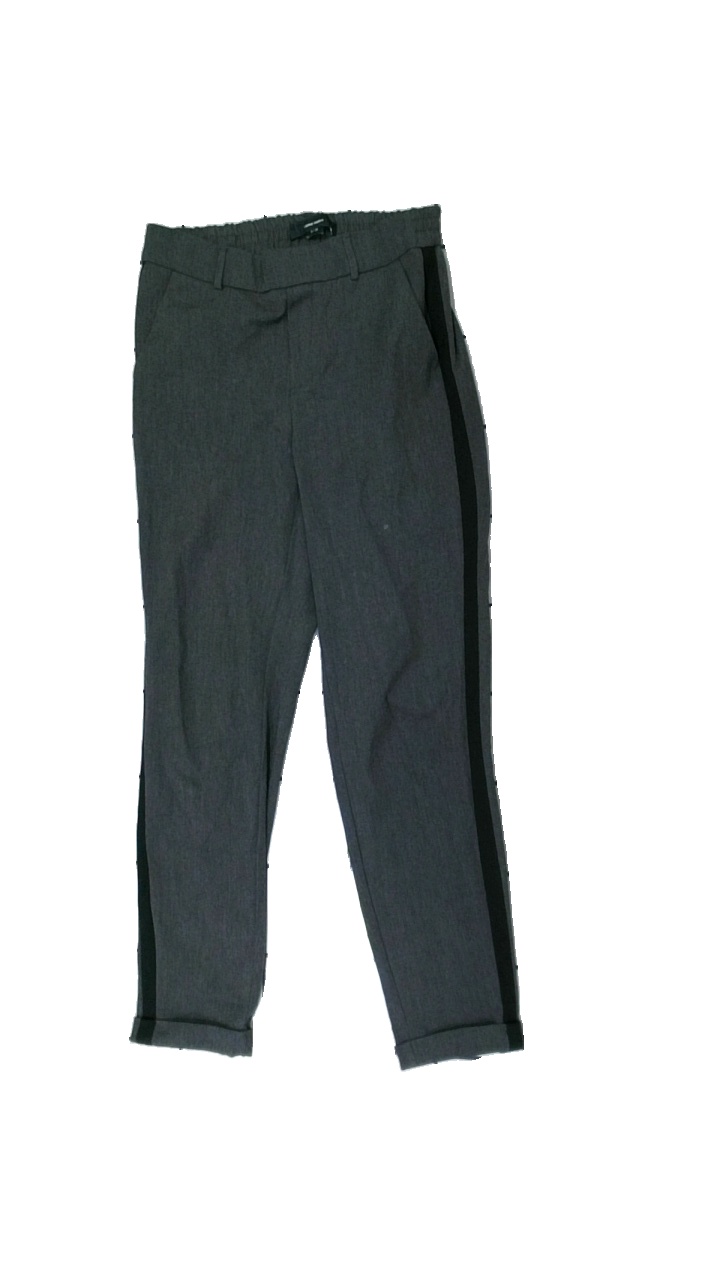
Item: Trousers (Ladies)
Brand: Vero Moda
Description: grå byxor med svart rand på sidan, fläckar över hela
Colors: Grey, Black
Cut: Regular
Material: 65% polyester 35% viscose
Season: All
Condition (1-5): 3
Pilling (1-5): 5
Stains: Major
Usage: Export
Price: <50